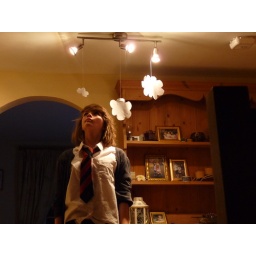
the girl with her head in the clouds - day sixteen